Little Blackfoot River

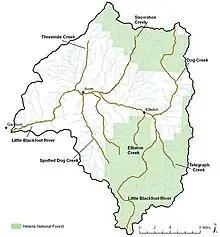
Map showing the Little Blackfoot River and its watershed.

Irrigation of ranchland to produce hay for cattle is the predominant use of the Little Blackfoot River. There are somewhere between 1,500 and 2,000 distinct prior-appropriation water rights on the Little Blackfoot River, although an exact accounting of how much water is taken annually is not known.